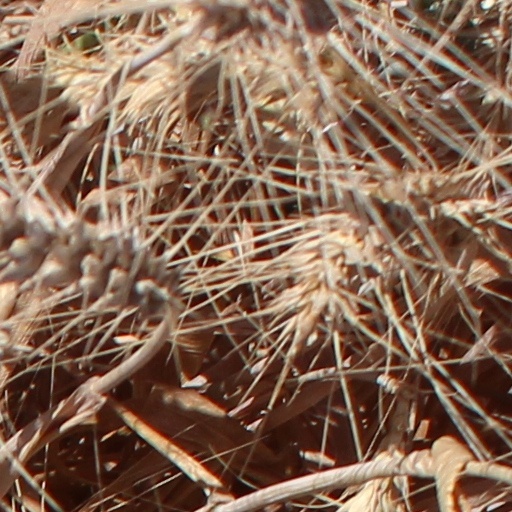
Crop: wheat